Clearing the Range

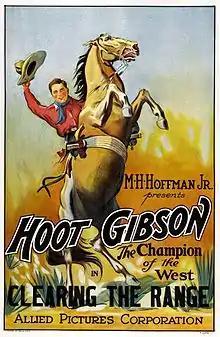
Film poster

Clearing the Range is a 1931 American pre-Code Western film starring Hoot Gibson and his then wife Sally Eilers. Directed by Otto Brower, it was the first film released by the Poverty Row studio Allied Pictures. Gibson remade the film in 1933 as "The Dude Bandit".